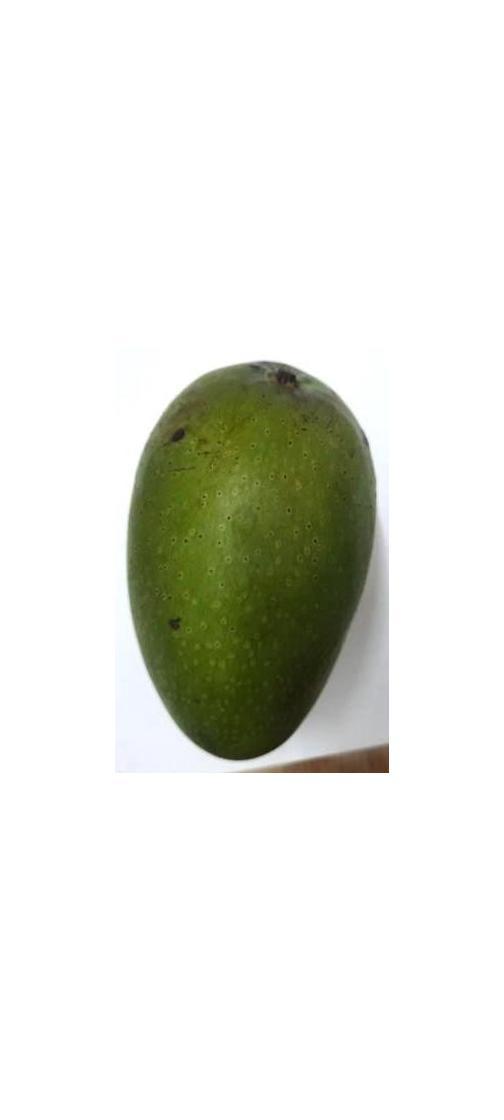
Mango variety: Ashshina Zhinuk